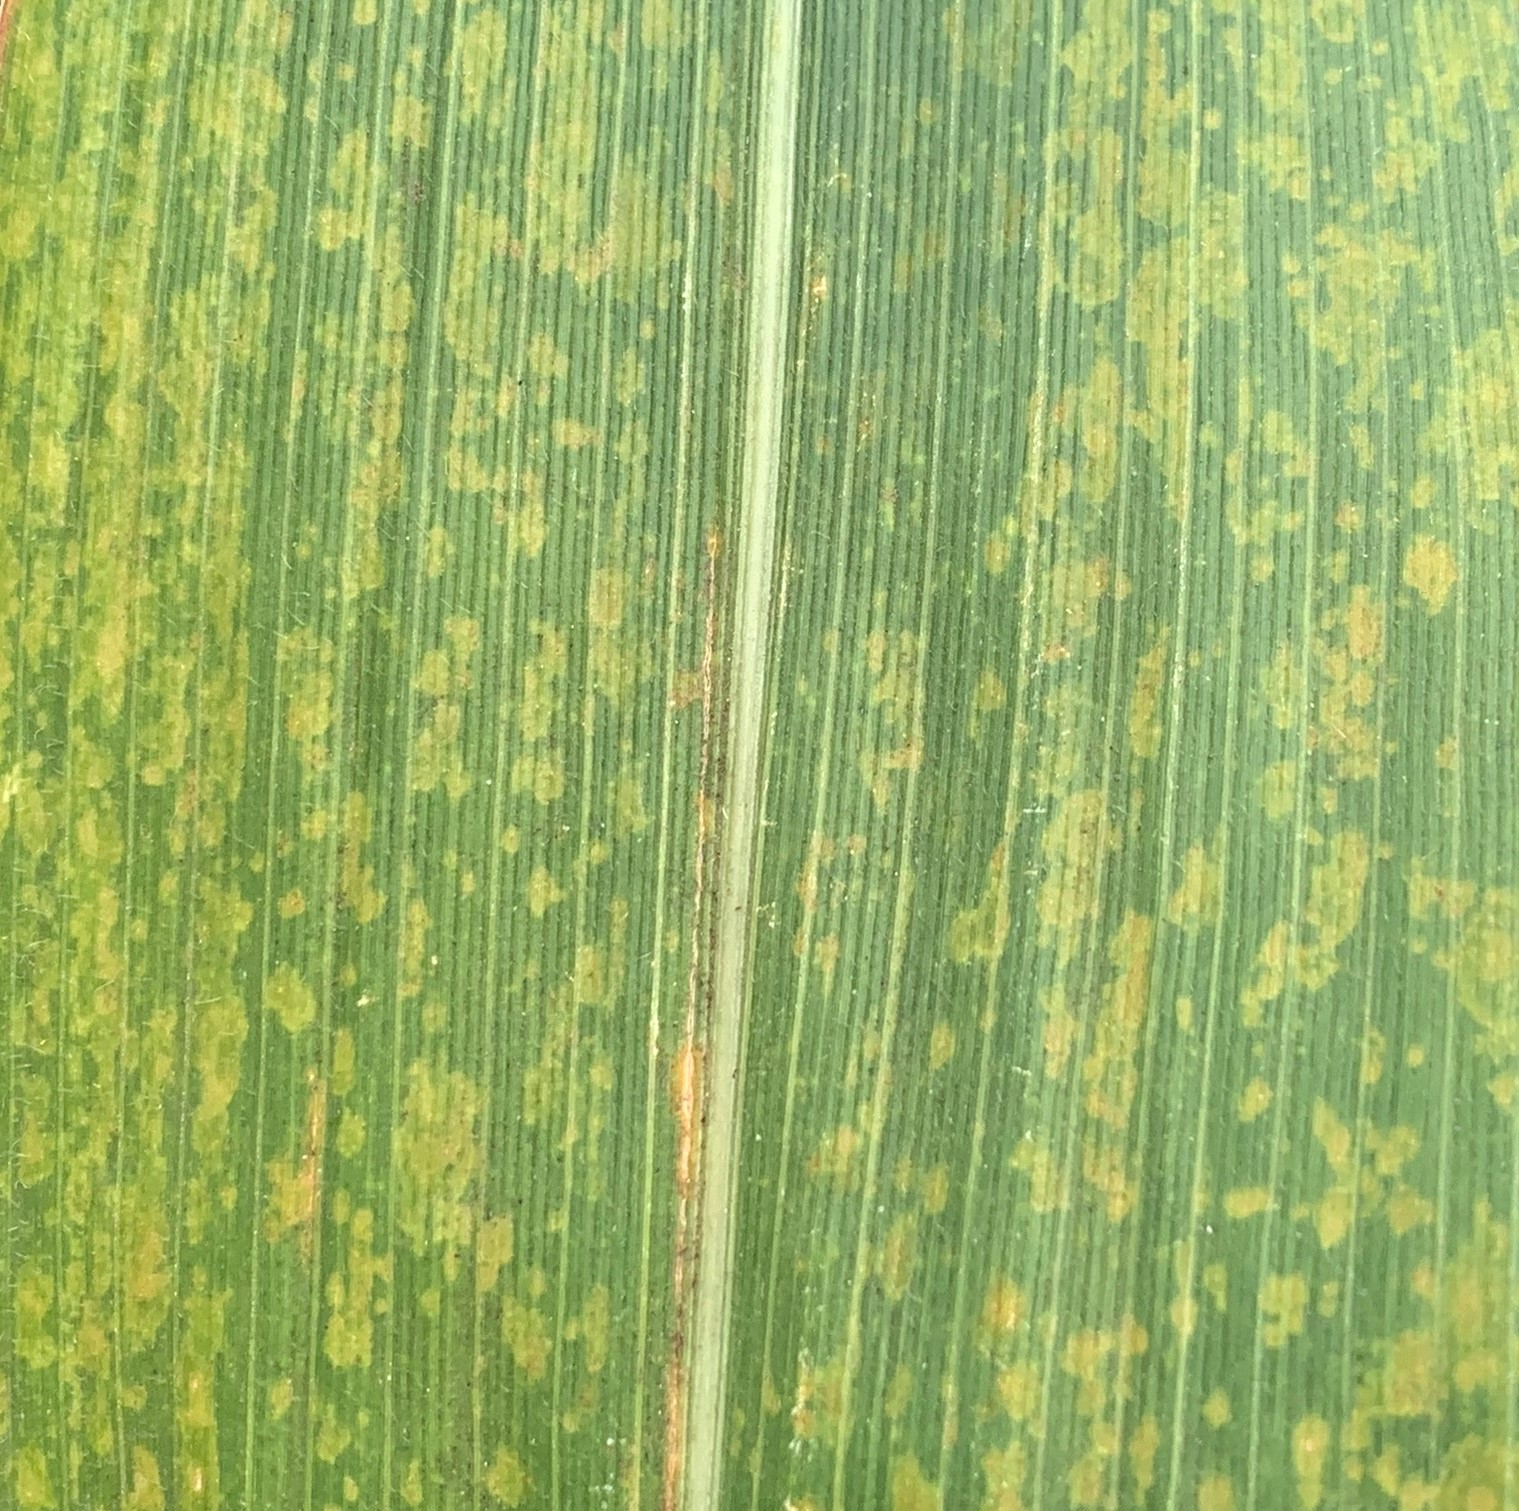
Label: MLN